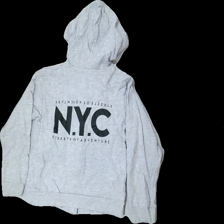
View: back
Type: Hoodie
Category: Children
Brand: Kappahl
Colors: Grey
Material: 100%cotton
Pattern: Logo print
Cut: Regular
Size: 146
Season: Winter
Stains: Major
Price range: <50
Recommended usage: Export